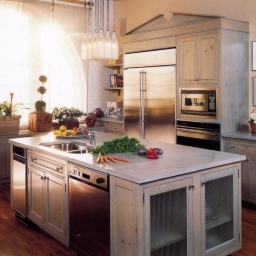
Room type: kitchen